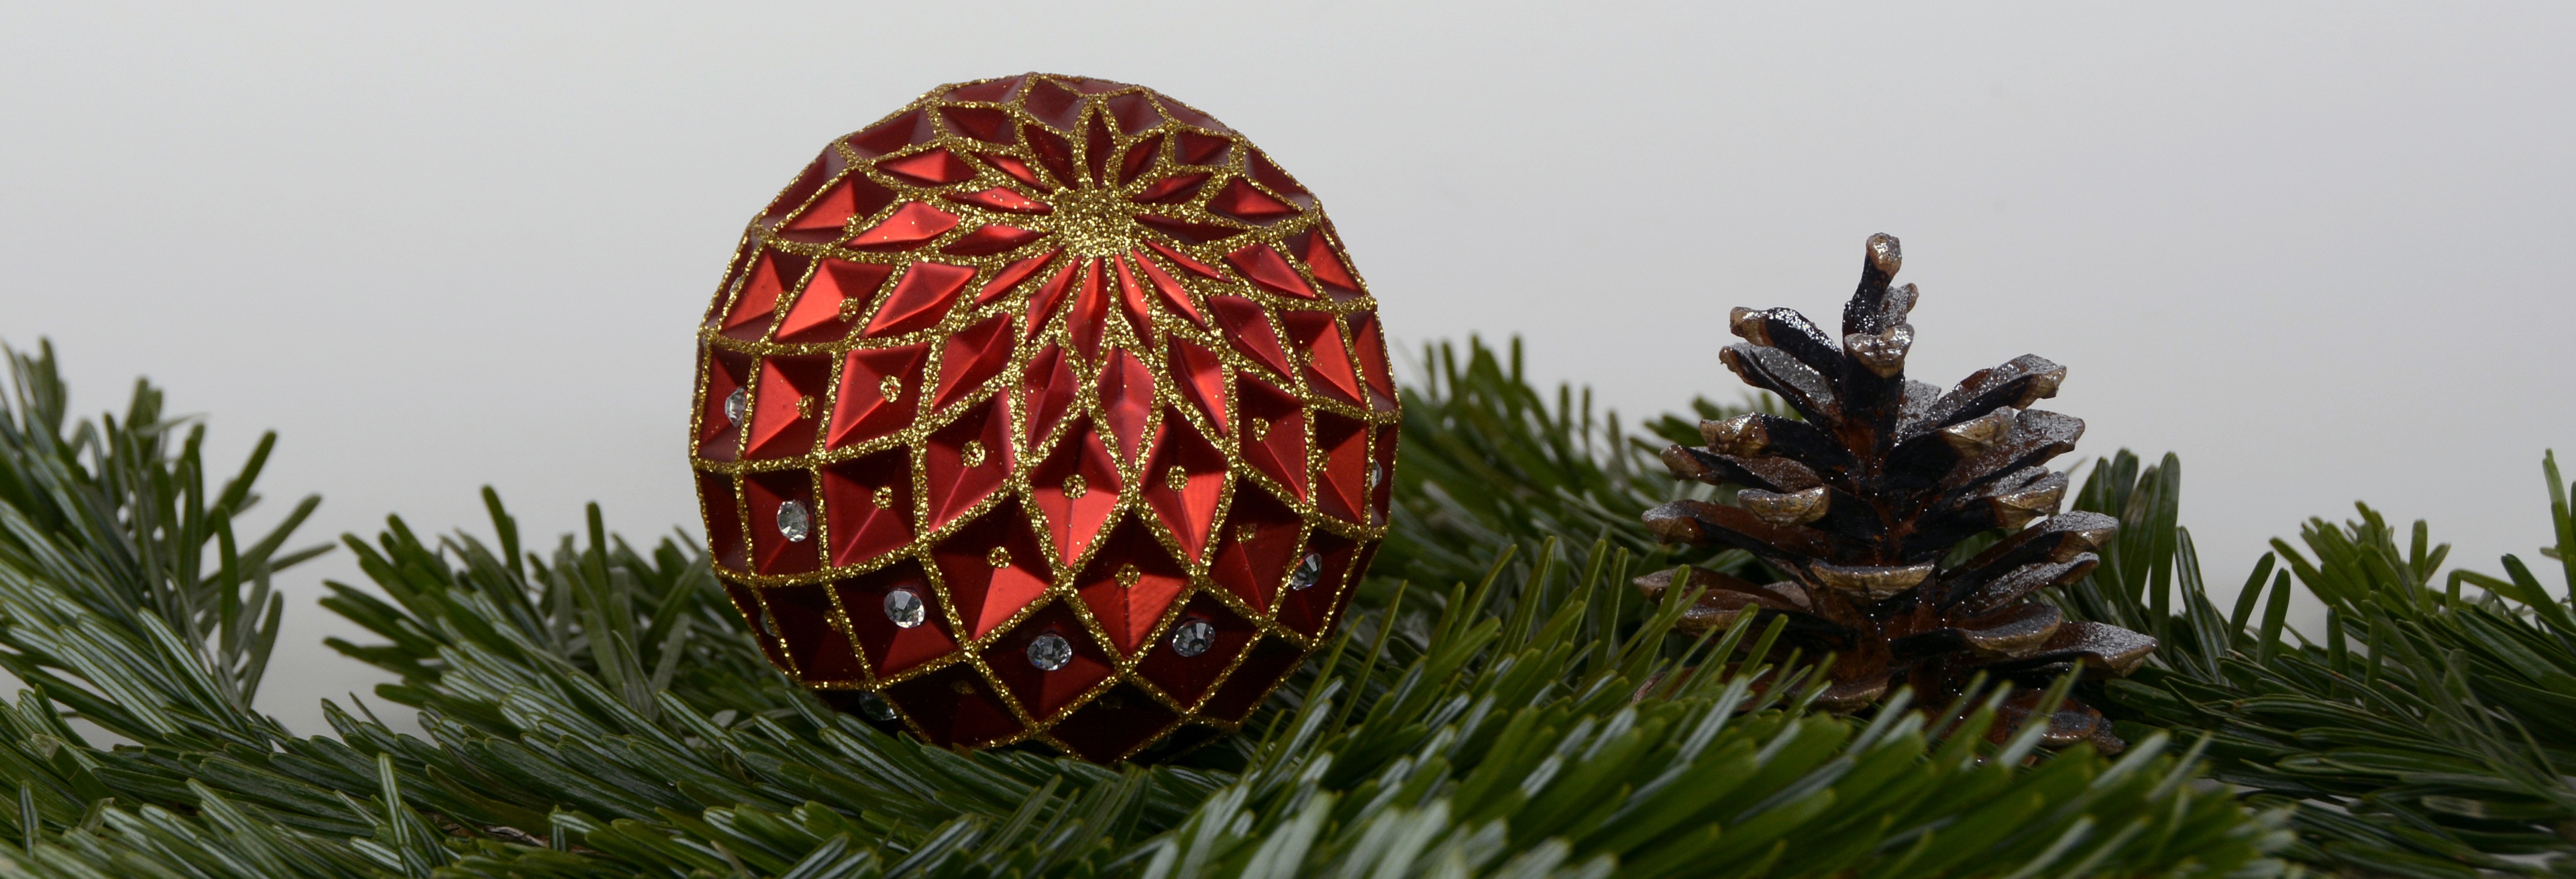
tree, branch, plant, leaf, flower, decoration, red, botany, christmas, fir, flora, sparkle, deco, advent, christmas decoration, christmas time, holly, spruce, gold, branches, balls, greeting card, christmas motif, christmas balls, pine cones, macro photography, christmas decorations, christmas card, merry christmas, happy fixed, christmas greeting, christbaumkugeln, christmas images, woody plant, land plant, arecales, conifer cone